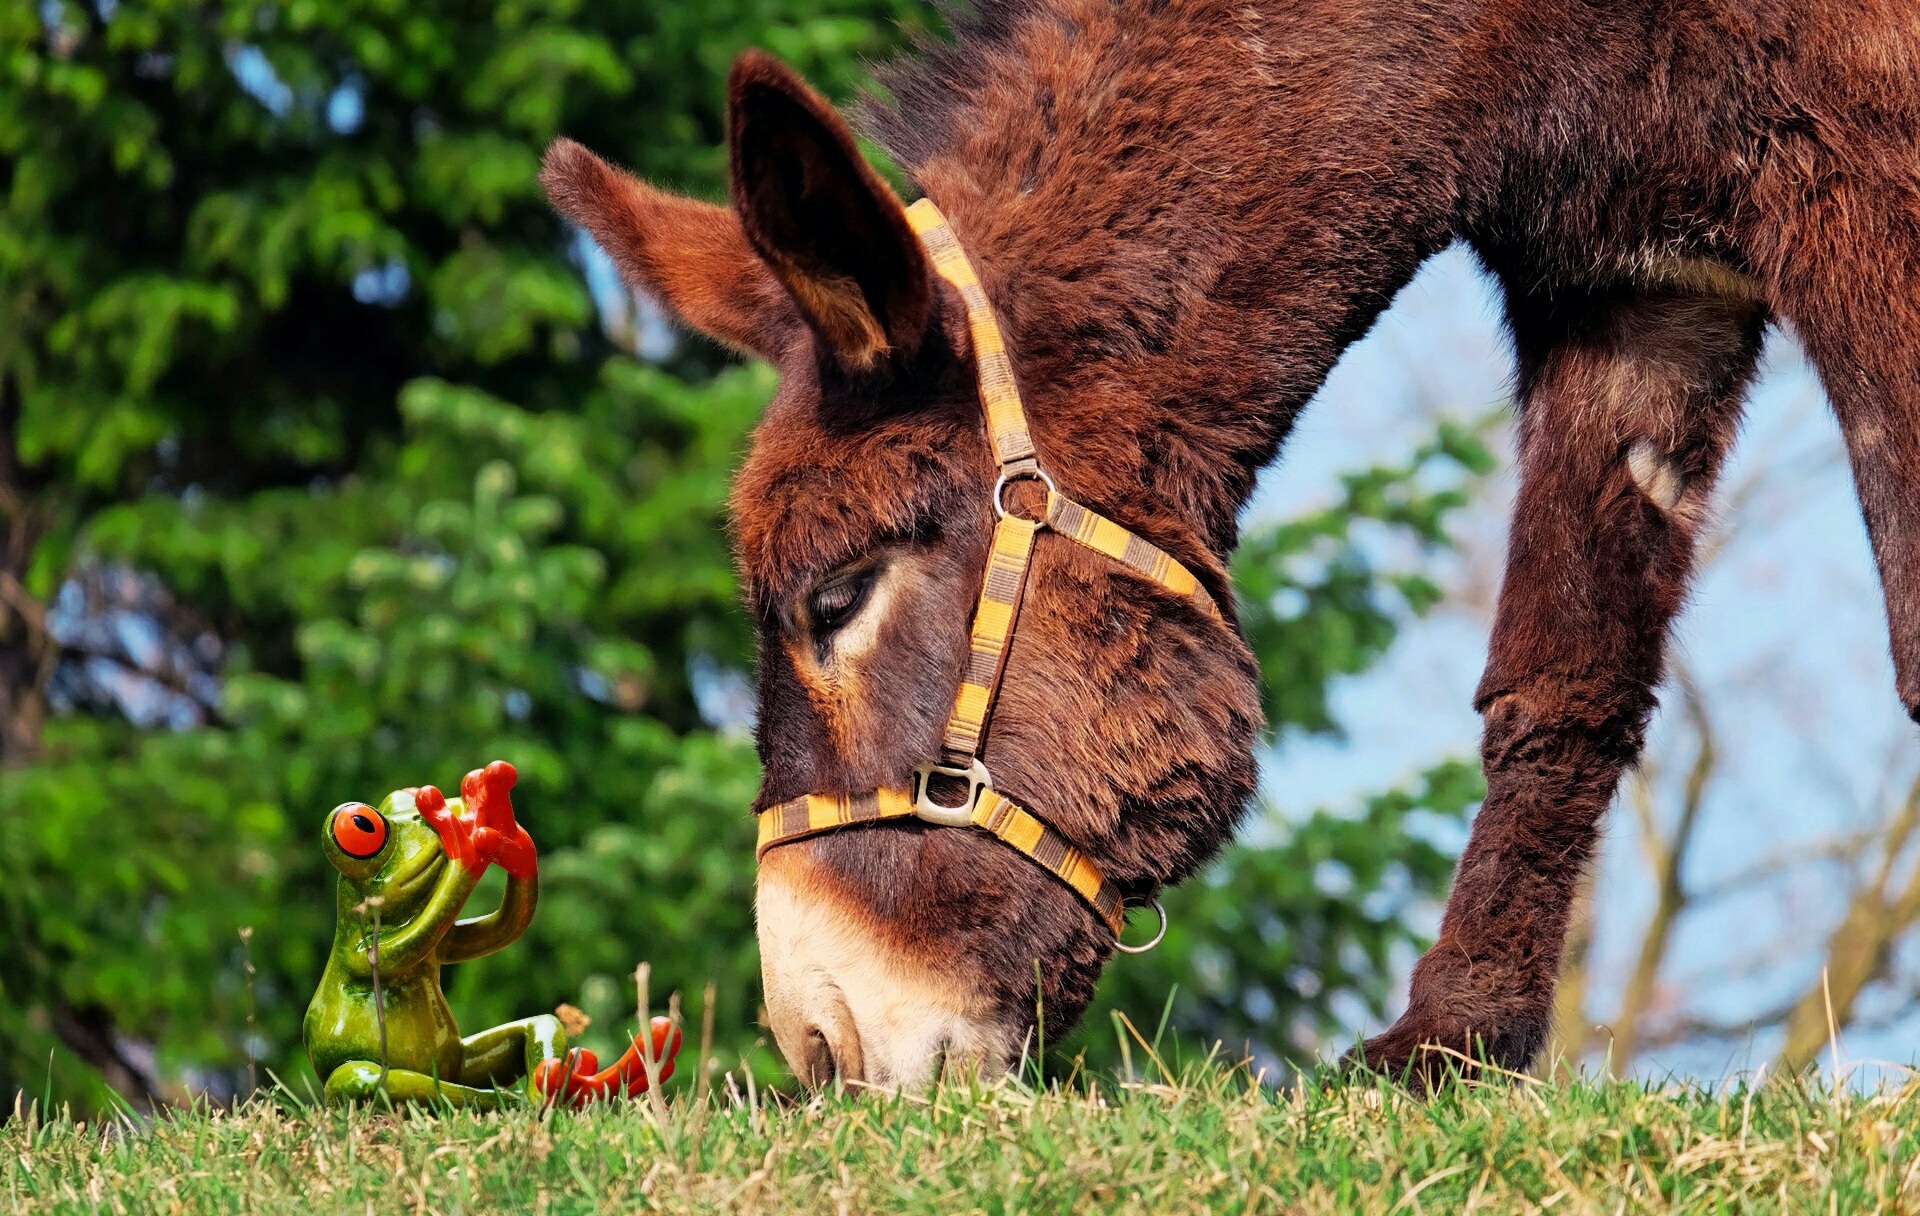
grass, lawn, meadow, cute, wildlife, deer, pasture, grazing, mammal, frog, fauna, donkey, fear, fun, figure, funny, foal, animal world, beast of burden, pack animal, horse like mammal